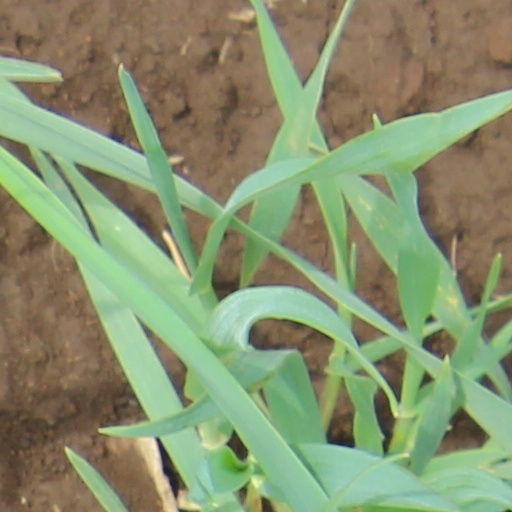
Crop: wheat